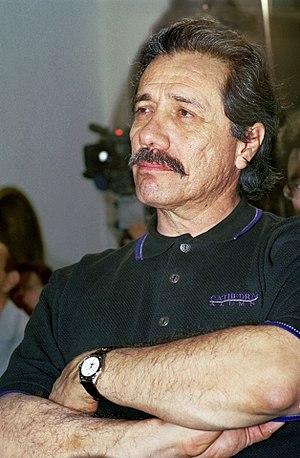
Deux Flics à Miami est une série télévisée américaine en 108 épisodes de 52 minutes et trois épisodes de 90 minutes, créée par Anthony Yerkovich, produite par Michael Mann, et diffusée entre le 16 septembre 1984 et le 25 janvier 1989 sur le réseau NBC. Elle met en scène les comédiens Don Johnson et Philip Michael Thomas dans la peau de deux inspecteurs, Sonny Crockett et Ricardo Tubbs, du MDPD.